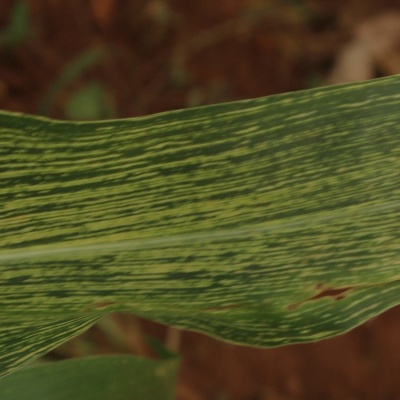
Crop: Maize
Condition: streak virus